John Carl Warnecke

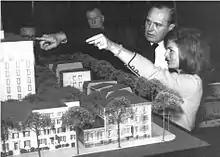
John Carl Warnecke and First Lady Jacqueline Kennedy discuss plans for Lafayette Square in September 1962.

John Carl "Jack" Warnecke (February 24, 1919 – April 17, 2010) was an architect based in who designed numerous monuments and structures in the Modernist, Bauhaus, and other similar styles. He was an early proponent of contextual architecture. Among his more notable buildings and projects are the Hawaii State Capitol building, the John F. Kennedy Eternal Flame memorial gravesite at Arlington National Cemetery, and the master plan for Lafayette Square (which includes his designs for the Howard T. Markey National Courts Building and the New Executive Office Building).